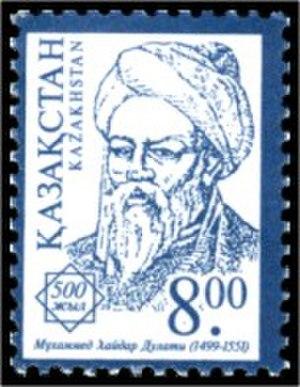
Mirza Muhammad Haidar Dughlat, né en 1499 ou 1500 et mort en 1551, est un prince et un général turco-mongol du Cachemire et un chroniqueur historique. Il s'exprime en langues turques et écrit en persan aussi bien qu'en tchaghataï. Il est le cousin du prince Zahir, plus connu sous le nom de Bâbur.